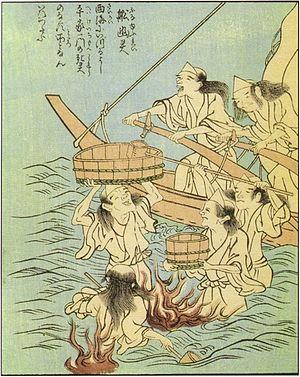
Les funayūrei sont des fantômes devenus esprits vengeurs en mer. Transmis dans le folklore de différentes régions du Japon, ils apparaissent fréquemment dans les histoires de fantômes et écrits divers provenant de l'époque d'Edo ainsi que dans les coutumes folkloriques modernes. Dans les préfectures de Yamaguchi et Sage, ils sont appelés ayakashi.